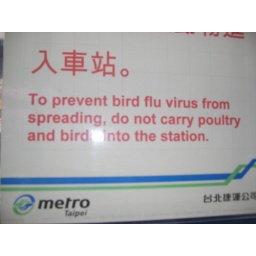
I was kind of surprised to see the live chickens in the market next to this train station.